Frank Pullen

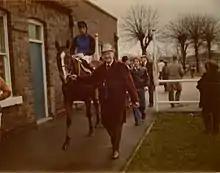
Frank H Pullen leading in horse, showing his racing silk colours of chocolate and blue

Pullen was also able to indulge in his lifelong passion of horse racing, training and breeding, adopting the colours Chocolate and Blue for his racing silks. His friends included Peter Bromley, racing commentator, and Pullen went on to be a popular owner with a string of race horses, most famously at Josh Gifford's yard in Findon, Sussex. It was as such that he was interviewed by the "Radio Times" magazine ("Six owners in search of a winner" by Russell Twisk) in 1972, having especially bought a horse on Josh Gifford's recommendation for that year's Grand National at Aintree. Former jockey Bob Champion bought racehorse "Just Martin" for Pullen, who had built Champions yard and Pullen became Champions first owner when he took up training.